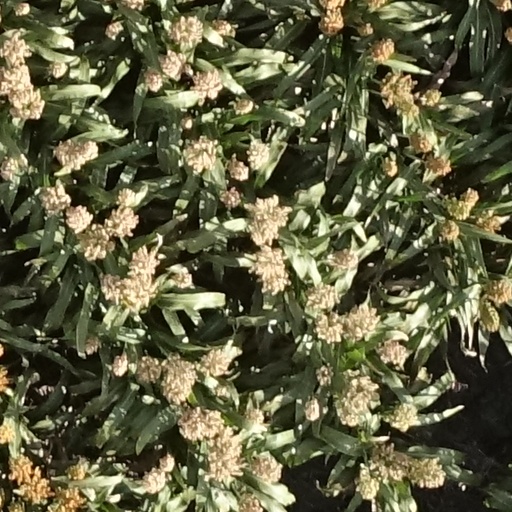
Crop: sorghum